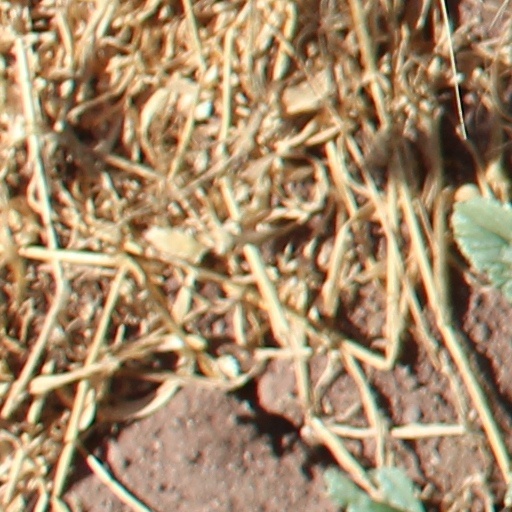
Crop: wheat